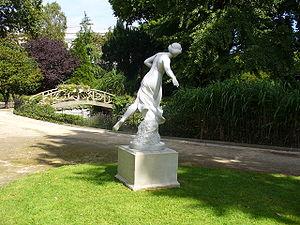
Asnières-sur-Seine, anciennement Asnières jusqu'au 15 février 1968, est une commune française du département des Hauts-de-Seine en région Île-de-France.
Le parc Voyer-d'Argenson, aussi appelé Square Voyer d'Argenson, est un jardin public situé à Asnières-sur-Seine, situé entre la rue du Château et le quai du Docteur-Dervaux.